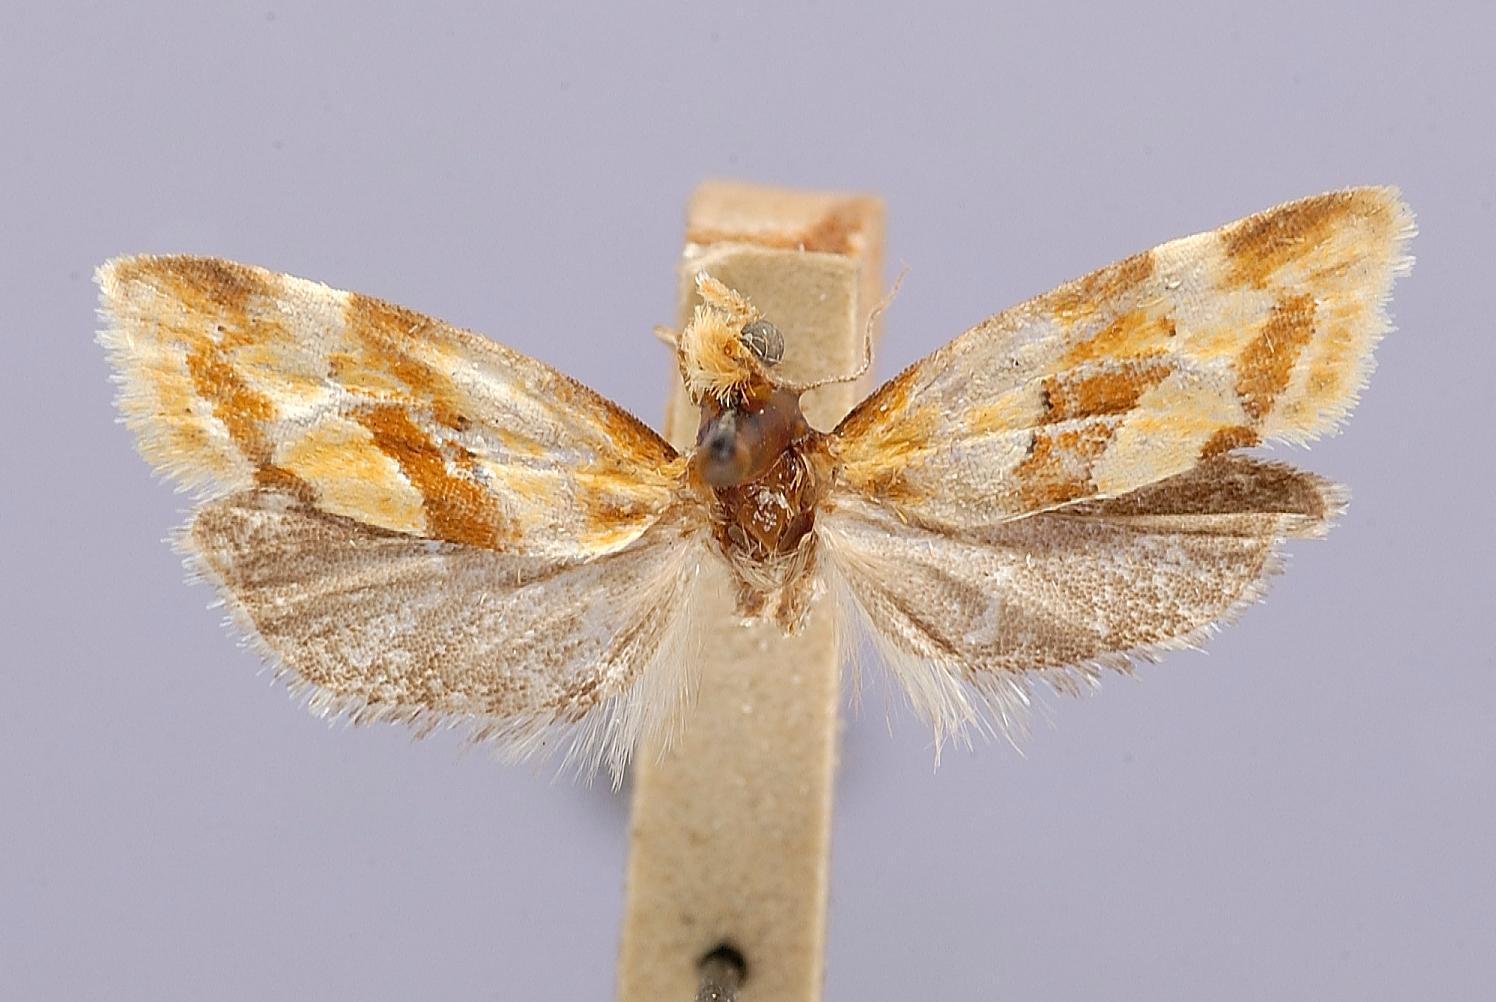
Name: Phalonia louisiana
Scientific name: Phalonia louisiana Busck, 1907
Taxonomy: Animalia, Arthropoda, Insecta, Lepidoptera, Tortricidae
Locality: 2 miles west of St. Louis, St. Louis, Missouri, United States
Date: Aug 1904